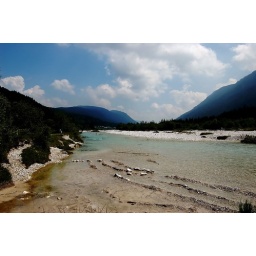
this is a verynatural river bed which is rarely to be found in europe